Icelandic Festival of Manitoba

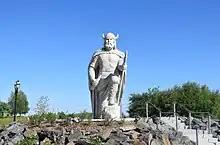
Viking statue in Gimli's Viking Park.

In the 1960s, a fibreglass statue of a Viking was erected in Gimli for the Canadian Centennial. The statue was unveiled in 1967 by then-President of Iceland Ásgeir Ásgeirsson. Fifty years later, in recognition of the Icelandic Festival's 125th anniversary and in honour of Canada's 150th birthday, a new Viking Park around the statue was unveiled on 5 August 2017.